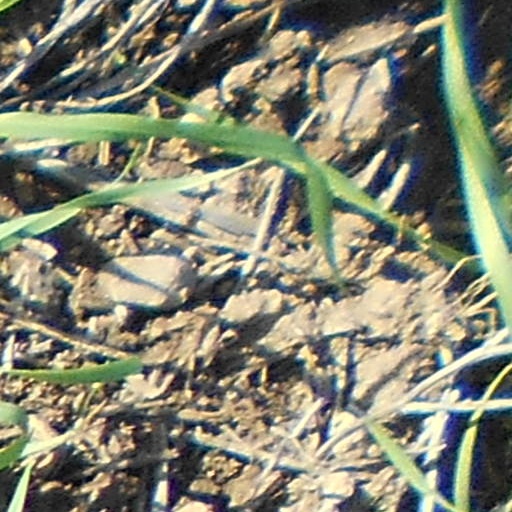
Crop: wheat